Cupang, Muntinlupa

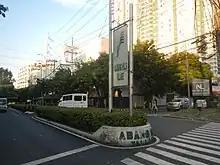
Alabang Hills Village

While barangays are the administrative divisions of the city and are legally part of the addresses of establishments and homes, residents also include their subdivision. Listed below are the subdivisions in this barangay.